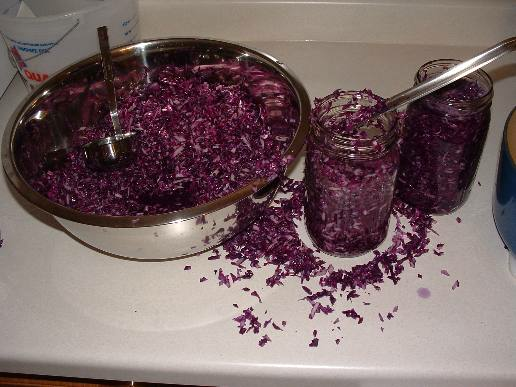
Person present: No